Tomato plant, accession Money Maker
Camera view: horizontal (90 deg, fisheye); turntable rotation: 210 degrees
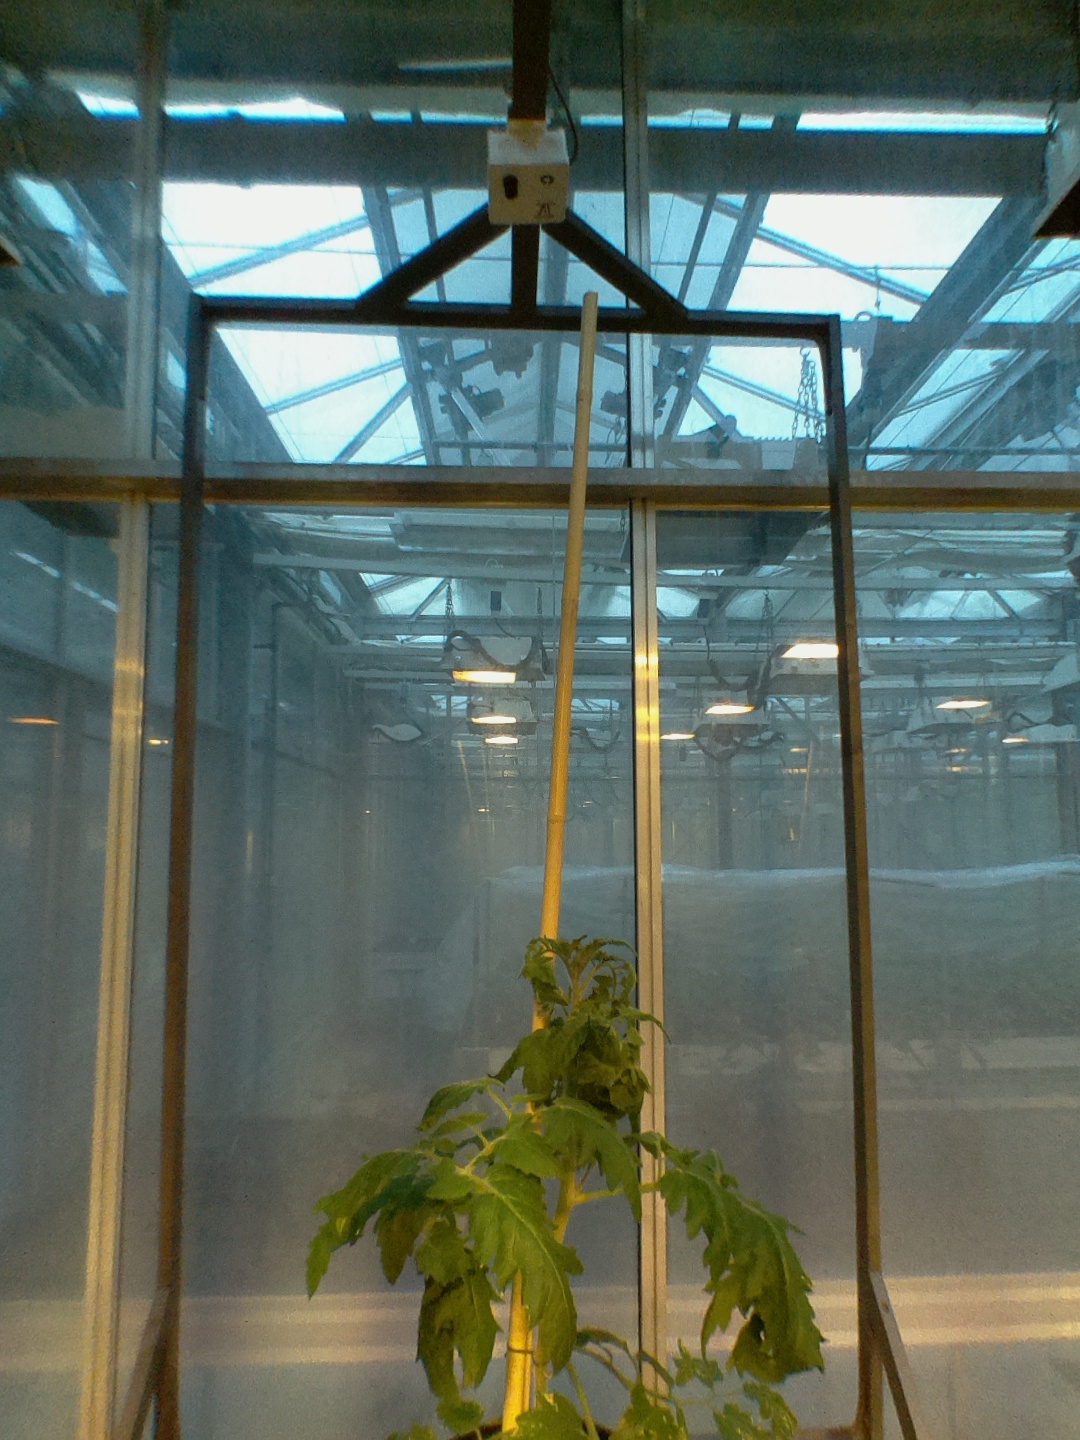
BBCH growth stage 52: 2 inflorescences visible